Game controller

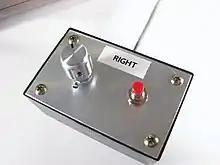
A modern recreation of the controller for the 1958 video game "Tennis For Two"

One of the first video game controllers was a simple dial and single button, used to control the game "Tennis for Two". Controllers have since evolved to include directional pads, multiple buttons, analog sticks, joysticks, motion detection, touch screens and a plethora of other features.